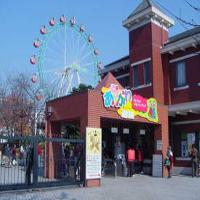
Weather: sun or clear